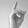
ASL letter: D